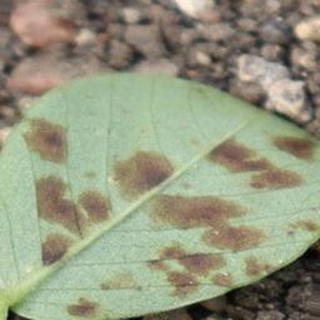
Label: groundnut_rust